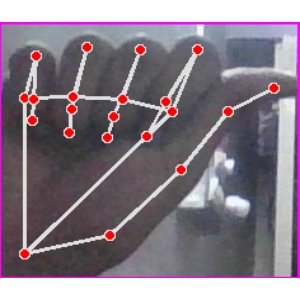
अक्षर: छ